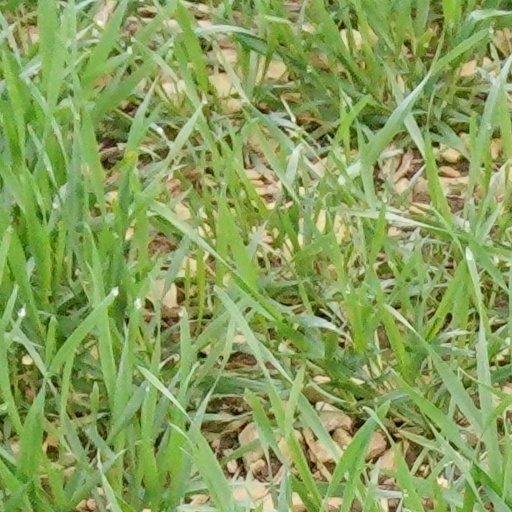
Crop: wheat